November 2060 lunar eclipse

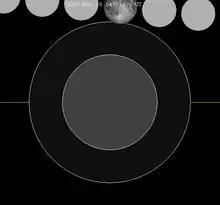
The Moon's hourly motion shown right to left

A penumbral lunar eclipse will occur at the Moon’s ascending node of orbit on Monday, November 8, 2060, with an umbral magnitude of −0.9356. A lunar eclipse occurs when the Moon moves into the Earth's shadow, causing the Moon to be darkened. A penumbral lunar eclipse occurs when part or all of the Moon's near side passes into the Earth's penumbra. Unlike a solar eclipse, which can only be viewed from a relatively small area of the world, a lunar eclipse may be viewed from anywhere on the night side of Earth. Occurring only about 11 hours after perigee (on November 7, 2060, at 17:15 UTC), the Moon's apparent diameter will be larger.